Nicholas-Beazley Pobjoy Special

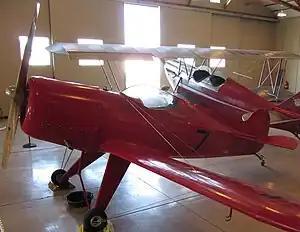
Pobjoy Special Replica displayed in the EAA Museum at Oshkosh, Wisconsin

The Nicholas-Beazley Pobjoy Special aka the Nicholas-Beazley Phantom I, aka the Wittman Phantom, aka the Flagg Phantom, aka the Reaver Special was a world record holding air racer of the 1930s.